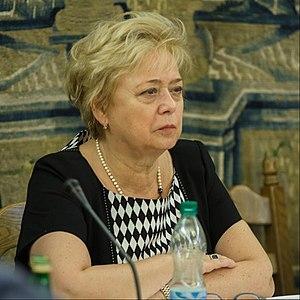
Małgorzata Maria Gersdorf, née le 22 novembre 1952, est une avocate et juge polonaise qui occupe depuis 2014 le poste de première présidente de la Cour suprême de Pologne.